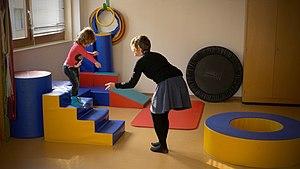
Albiana avec Sandrine à une séance de psychomotricité.Image du film de Fernand Melgar "" À l'école des Philosophes"""
À l'école des philosophes est un film documentaire suisse réalisé par Fernand Melgar, sorti en 2018.